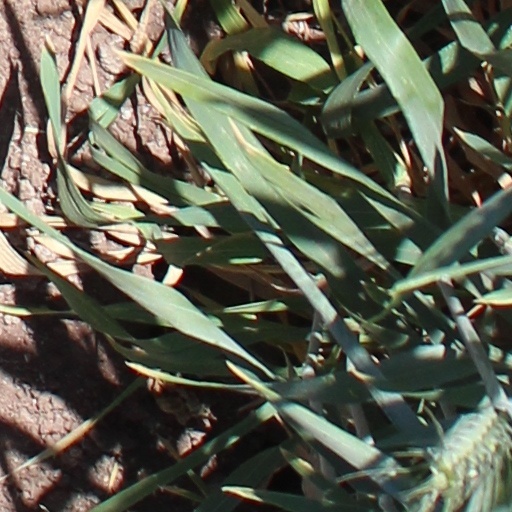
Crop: wheat